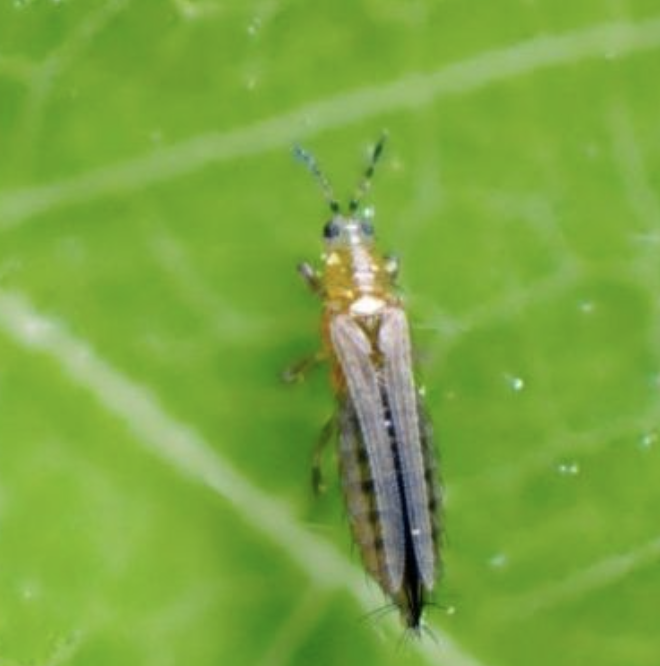
Label: thrips_disease